Hugo Distler

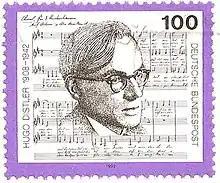
The composer on a German stamp of 1992

In 1953 a choir in Berlin was named for the composer, the Hugo-Distler-Chor, an ensemble that is still active today. In 1992 a German stamp was designed honouring him. Distler's style and importance spread to the United States through the influence of organists including Larry Palmer, who wrote the first important book on the composer in the English language, and subsequently by organist and composer Justin Rubin, who performed the entire cycle of Distler's keyboard works in New York City in 1995.